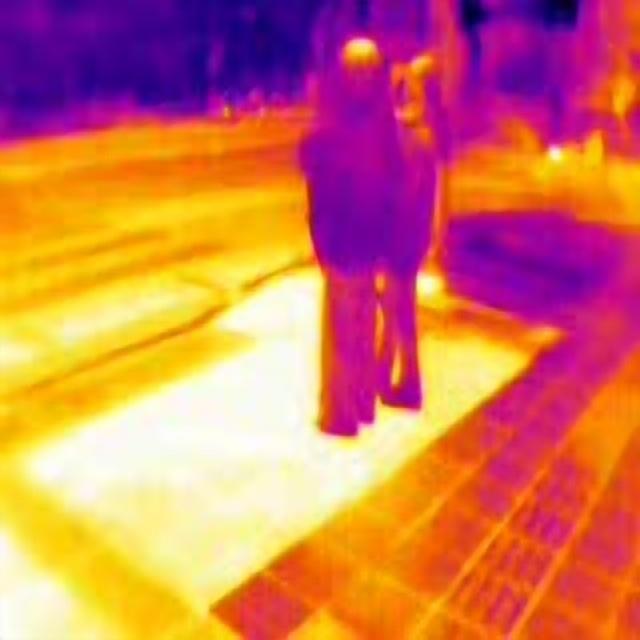
Detected objects:
label: person
label: person